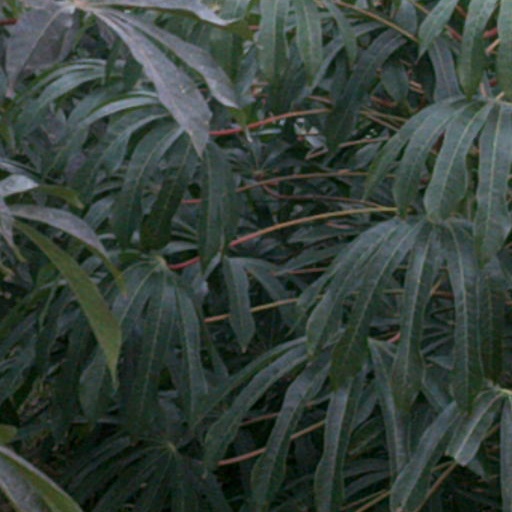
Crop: cassava